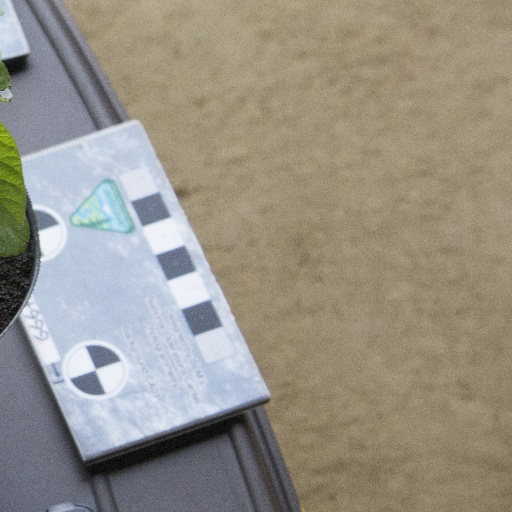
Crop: soybean